Geological map

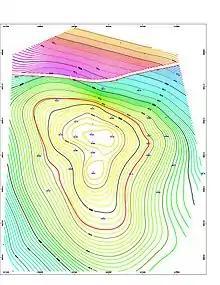
Screenshot of a structure map generated by geological mapping software for an 8500 ft deep gas and oil reservoir in the Erath field, Vermilion Parish, Erath, Louisiana. The left-to-right gap, near the top of the contour map indicates a Fault line. This fault line is between the blue/green contour lines and the purple/red/yellow contour lines. The thin red circular contour line in the middle of the map indicates the top of the oil reservoir. Because gas floats above oil, the thin red contour line marks the gas/oil contact zone.

A geological map or geologic map is a special-purpose map made to show various geological features. Rock units or geologic strata are shown by color or symbols. Bedding planes and structural features such as faults, folds, are shown with strike and dip or trend and plunge symbols which give three-dimensional orientations features. Geological mapping is an interpretive process involving multiple types of information, from analytical data to personal observation, all synthesized and recorded by the geologist. Geologic observations have traditionally been recorded on paper, whether on standardized note cards, in a notebook, or on a map.